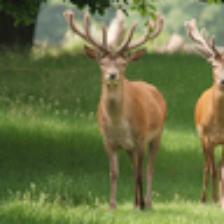
Label: NonHuman